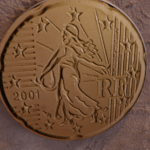
Coin value: 20cents
Country: fr
Edition: standard